Sheridan Park

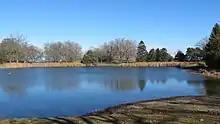
Sheridan Park pond

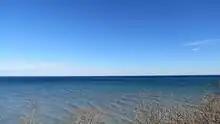
View of Lake Michigan from a bluff at Sheridan Park

The mayor of Cudahy, Wisconsin in 1913, Christ Woehsner, believed that a public park should be built on the shore of Lake Michigan. In a letter, he expressed his deep appreciation for the beauty that the area offered. The letter led to the purchase of land near the shore of Lake Michigan from the landowner, Patrick Cudahy. In 1914, the Public Park of Cudahy became an official park. In 1920, the name was changed to Sheridan Park in memory of Major-General Philip Henry Sheridan.